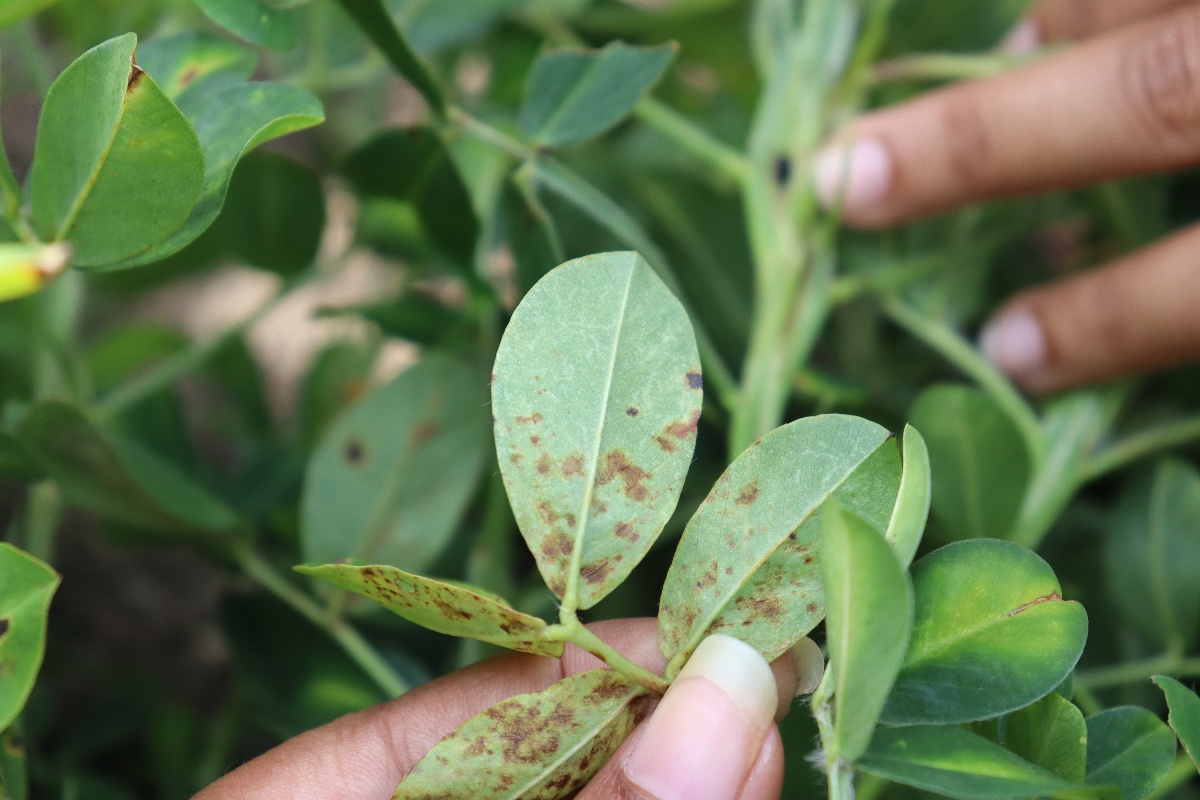
Label: rust